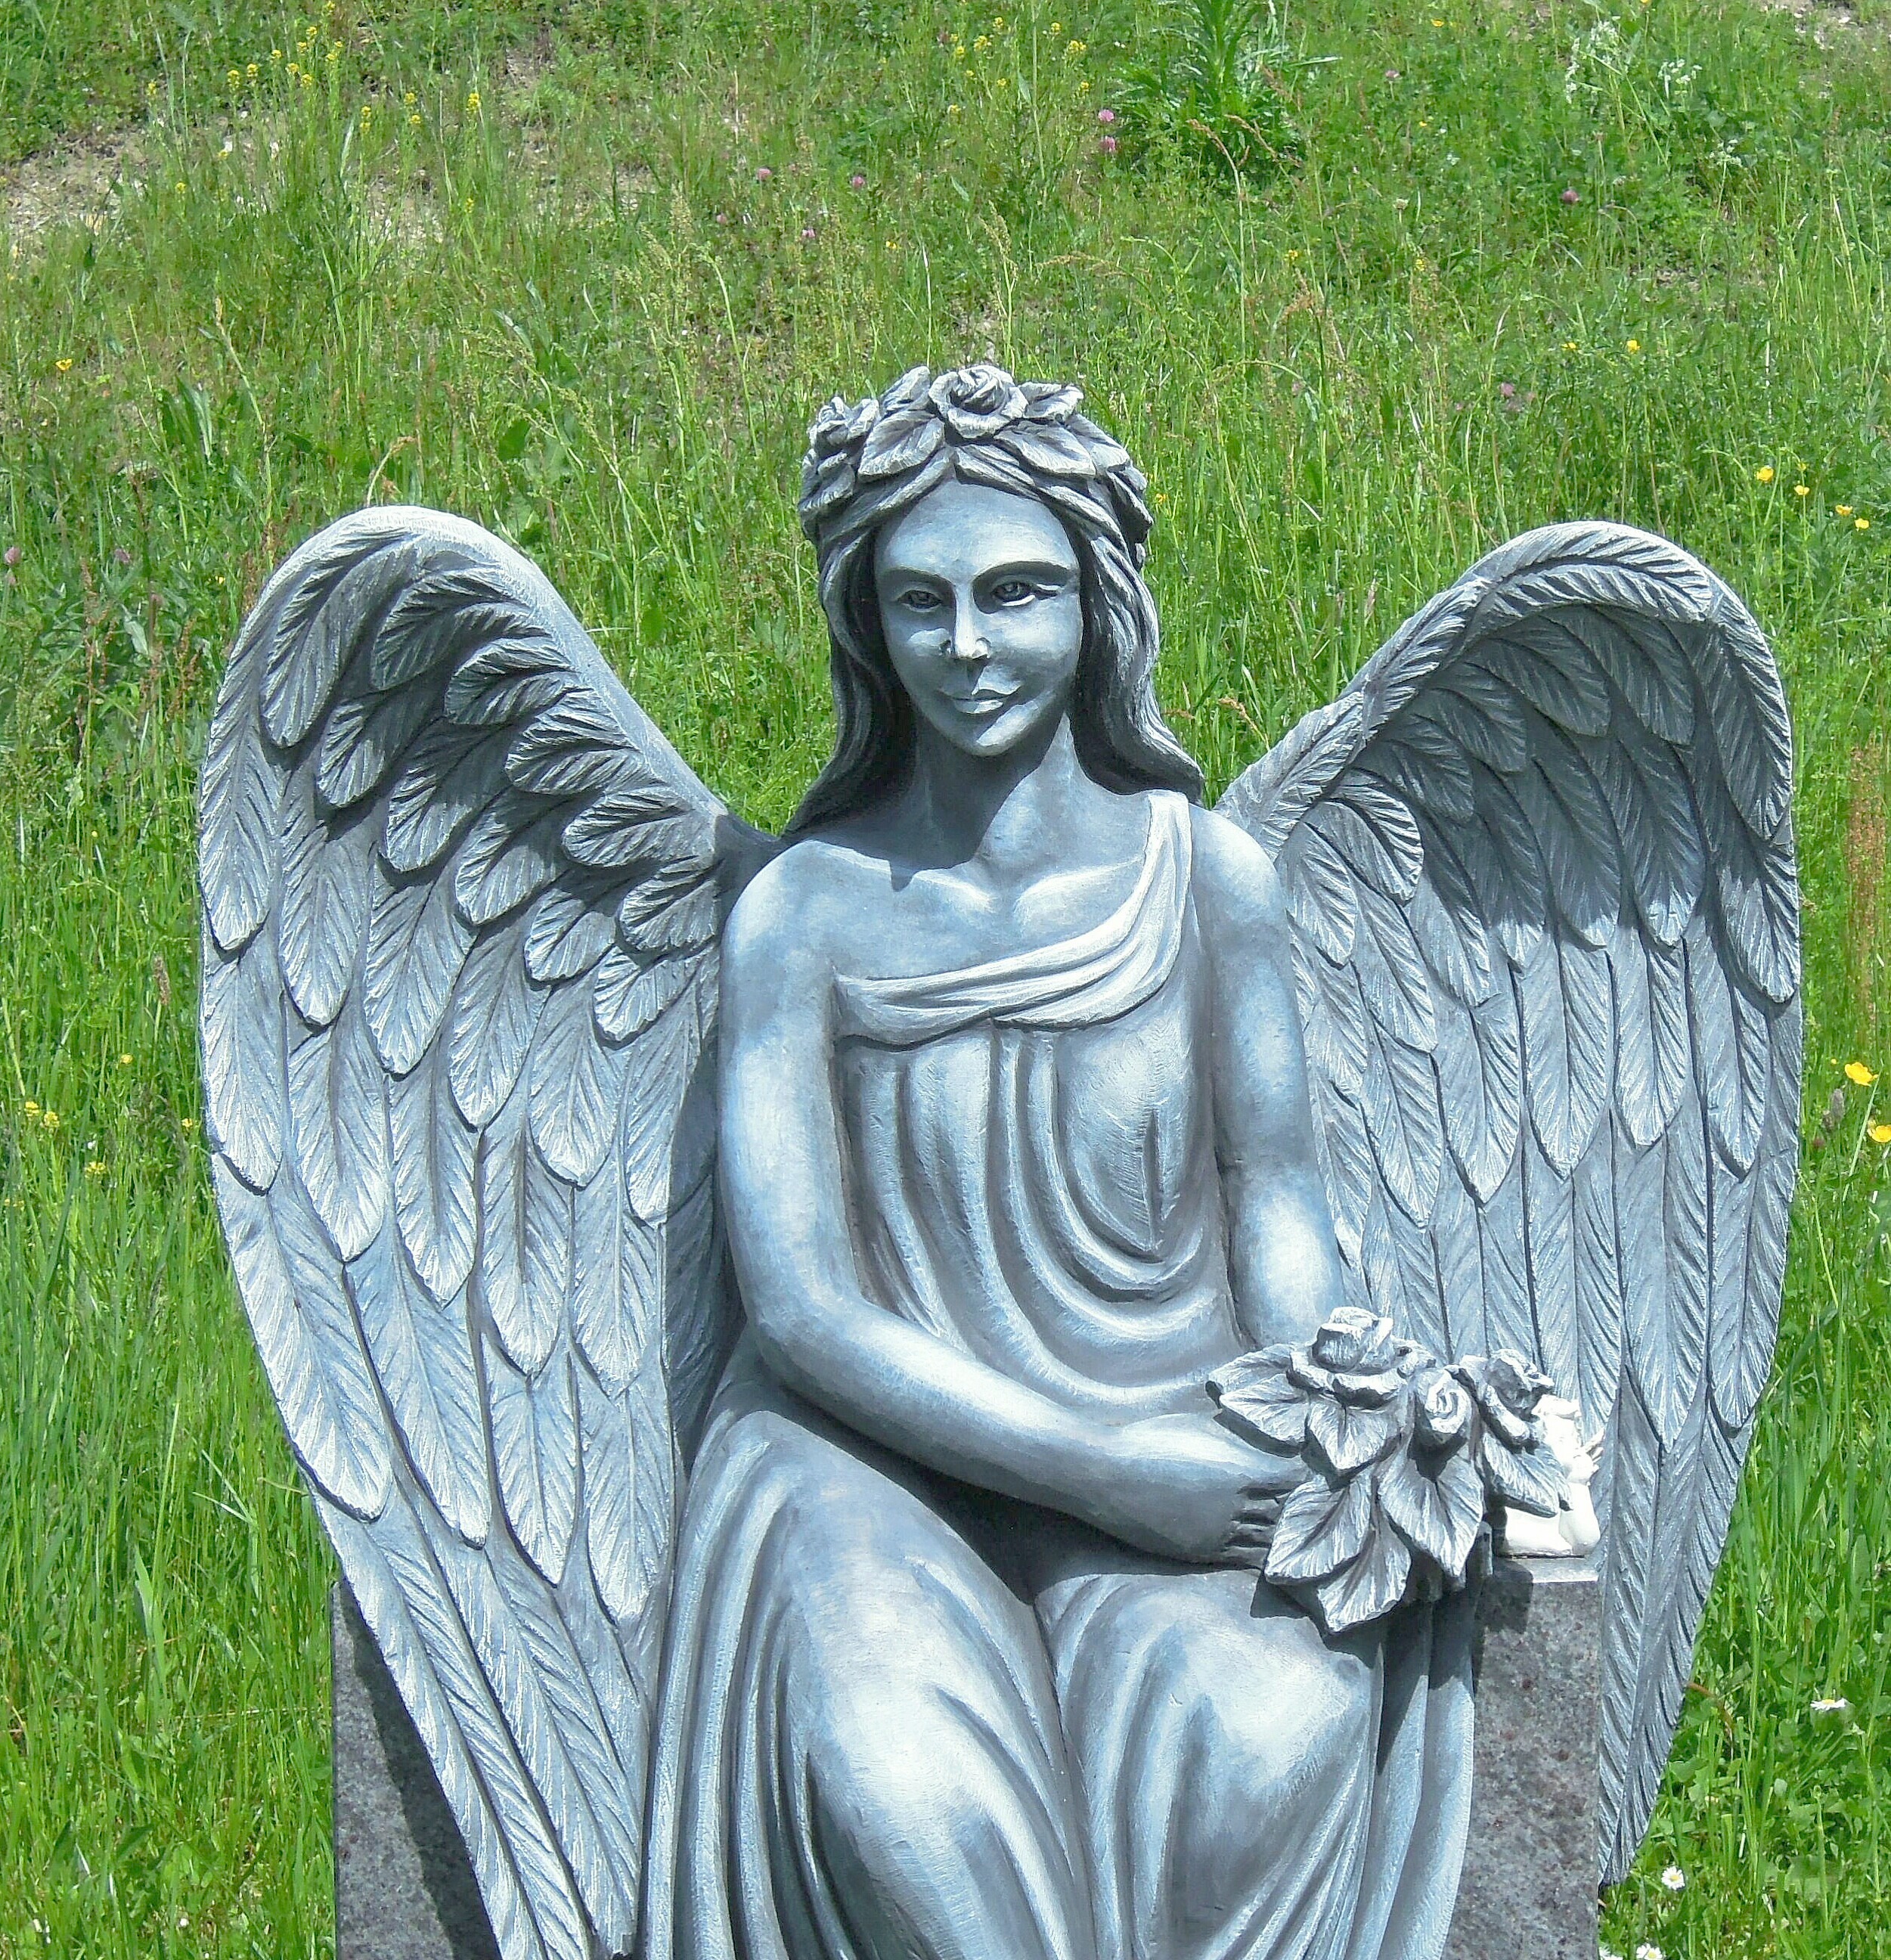
nature, wing, monument, statue, portrait, sculpture, angel, art, figure, faith, hope, expression, carving, harmony, mythology, stone carving, fee, fictional character